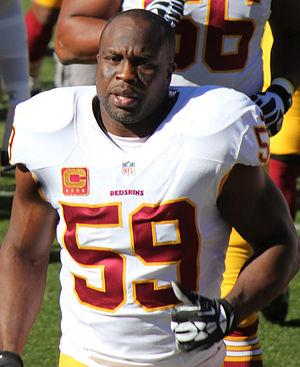
London Levi Fletcher-Baker est un joueur américain de football américain.